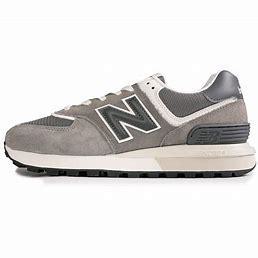
Brand: New
Model: Balance New Balance 574 Series